Planoise

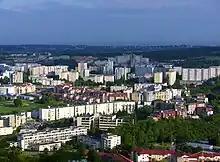
Ile-de-France sector

Planoise is located in the west of Besançon, in the Canton of Besançon-1. Planoise is bounded west by Franois and Grandfontaine; Pirey to the north; Saint-Ferjeux and the center of Besançon to the east; and Velotte and Avanne-Aveney to the south. The area is located in a plain measuring 300 hectares, between the hill of Planoise (490m) and the hill of Rosemont (466m). The river Doubs is one kilometre away. Two large woods surround the neighborhood: the wood "Monsieur" (en: "Sir Wood") and the wood of Pirey.